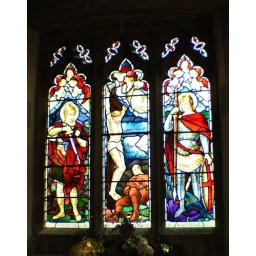
This Beautiful window is set into the south facing wall of St Nicholas Church in Fyfield, Essex, England.